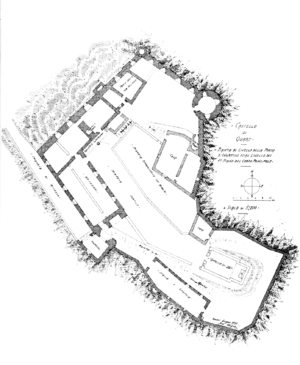
Le château de Quart est un château médiéval, situé sur la commune de Quart en Vallée d'Aoste.